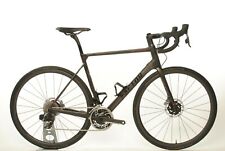
Vehicle type: Bikes